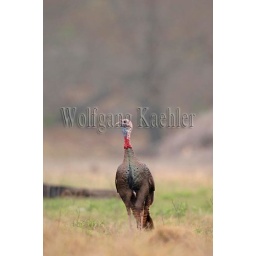
Usa, texas, hill country near hunt, wild turkey, male